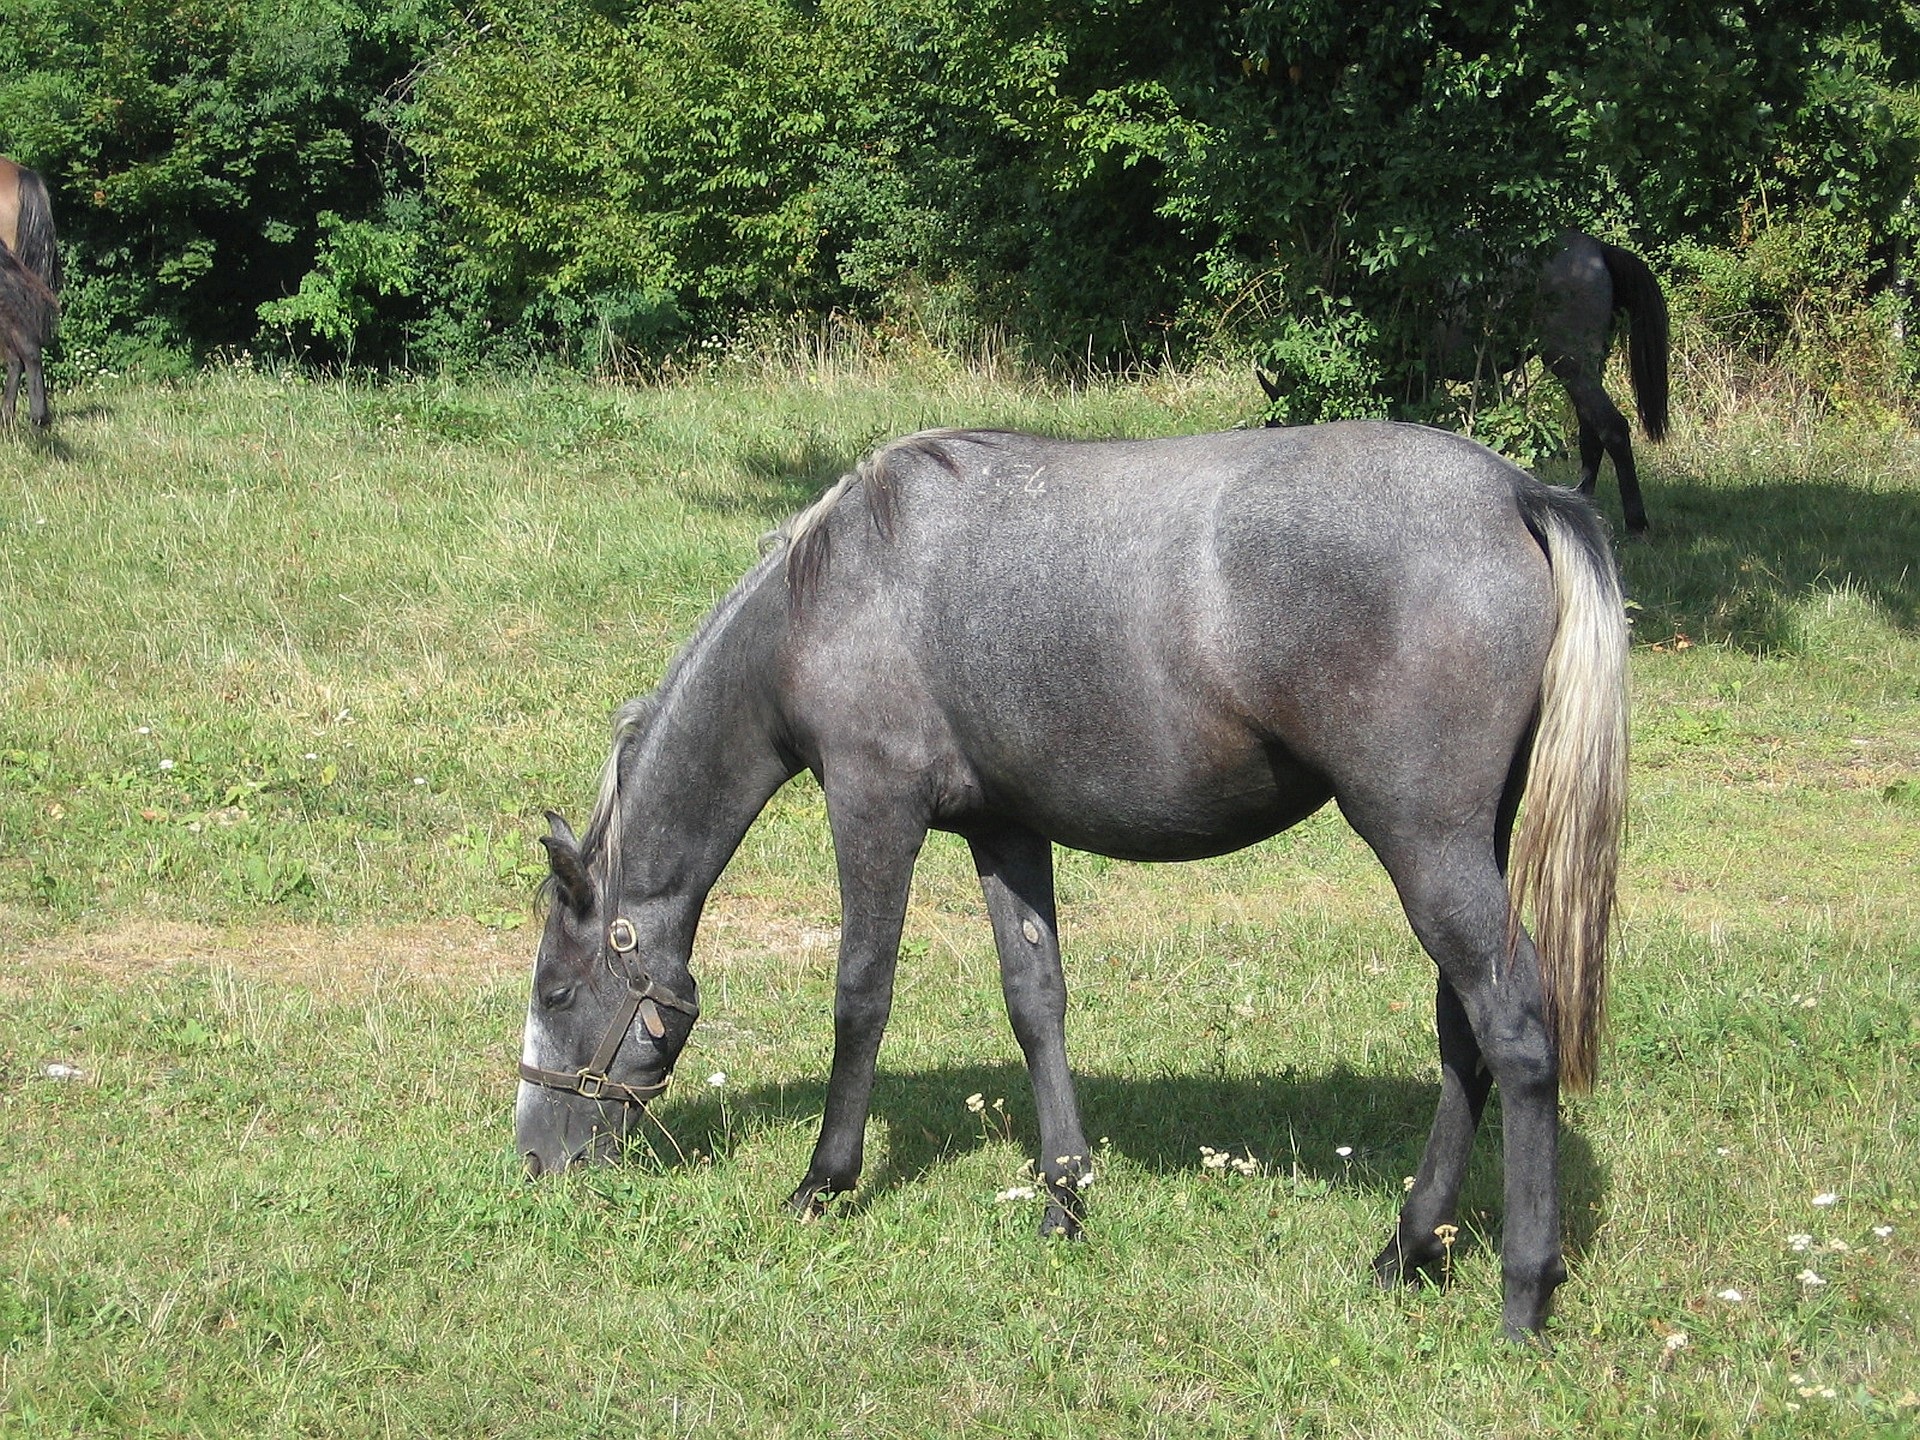
meadow, animal, cute, pasture, grazing, horse, mammal, stallion, fauna, thoroughbred, vertebrate, mare, foal, slovenia, colt, young animal, animal husbandry, stud, pack animal, horse like mammal, mustang horse, lipica, lipizzaner